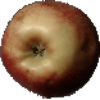
Label: images